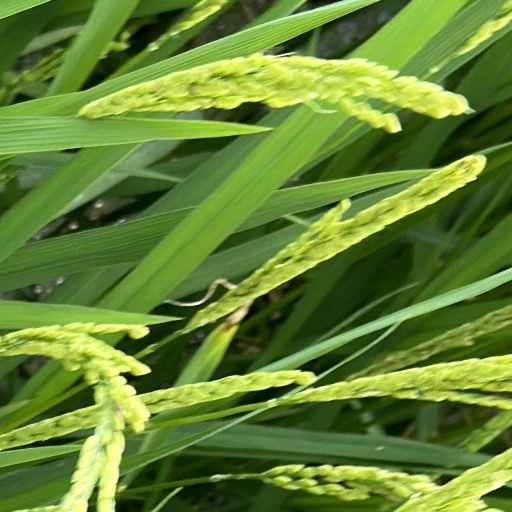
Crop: rice